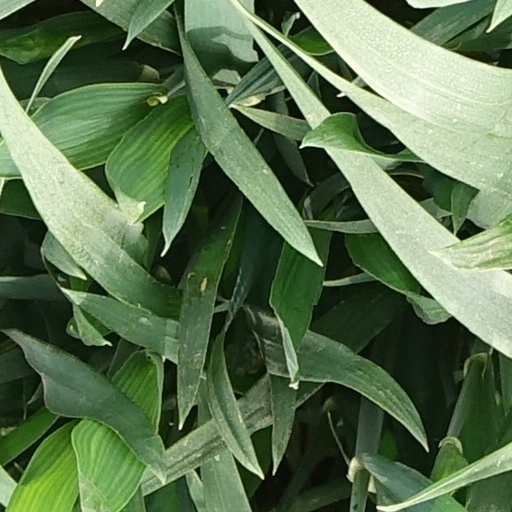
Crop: wheat